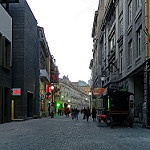
Scene: Outdoor